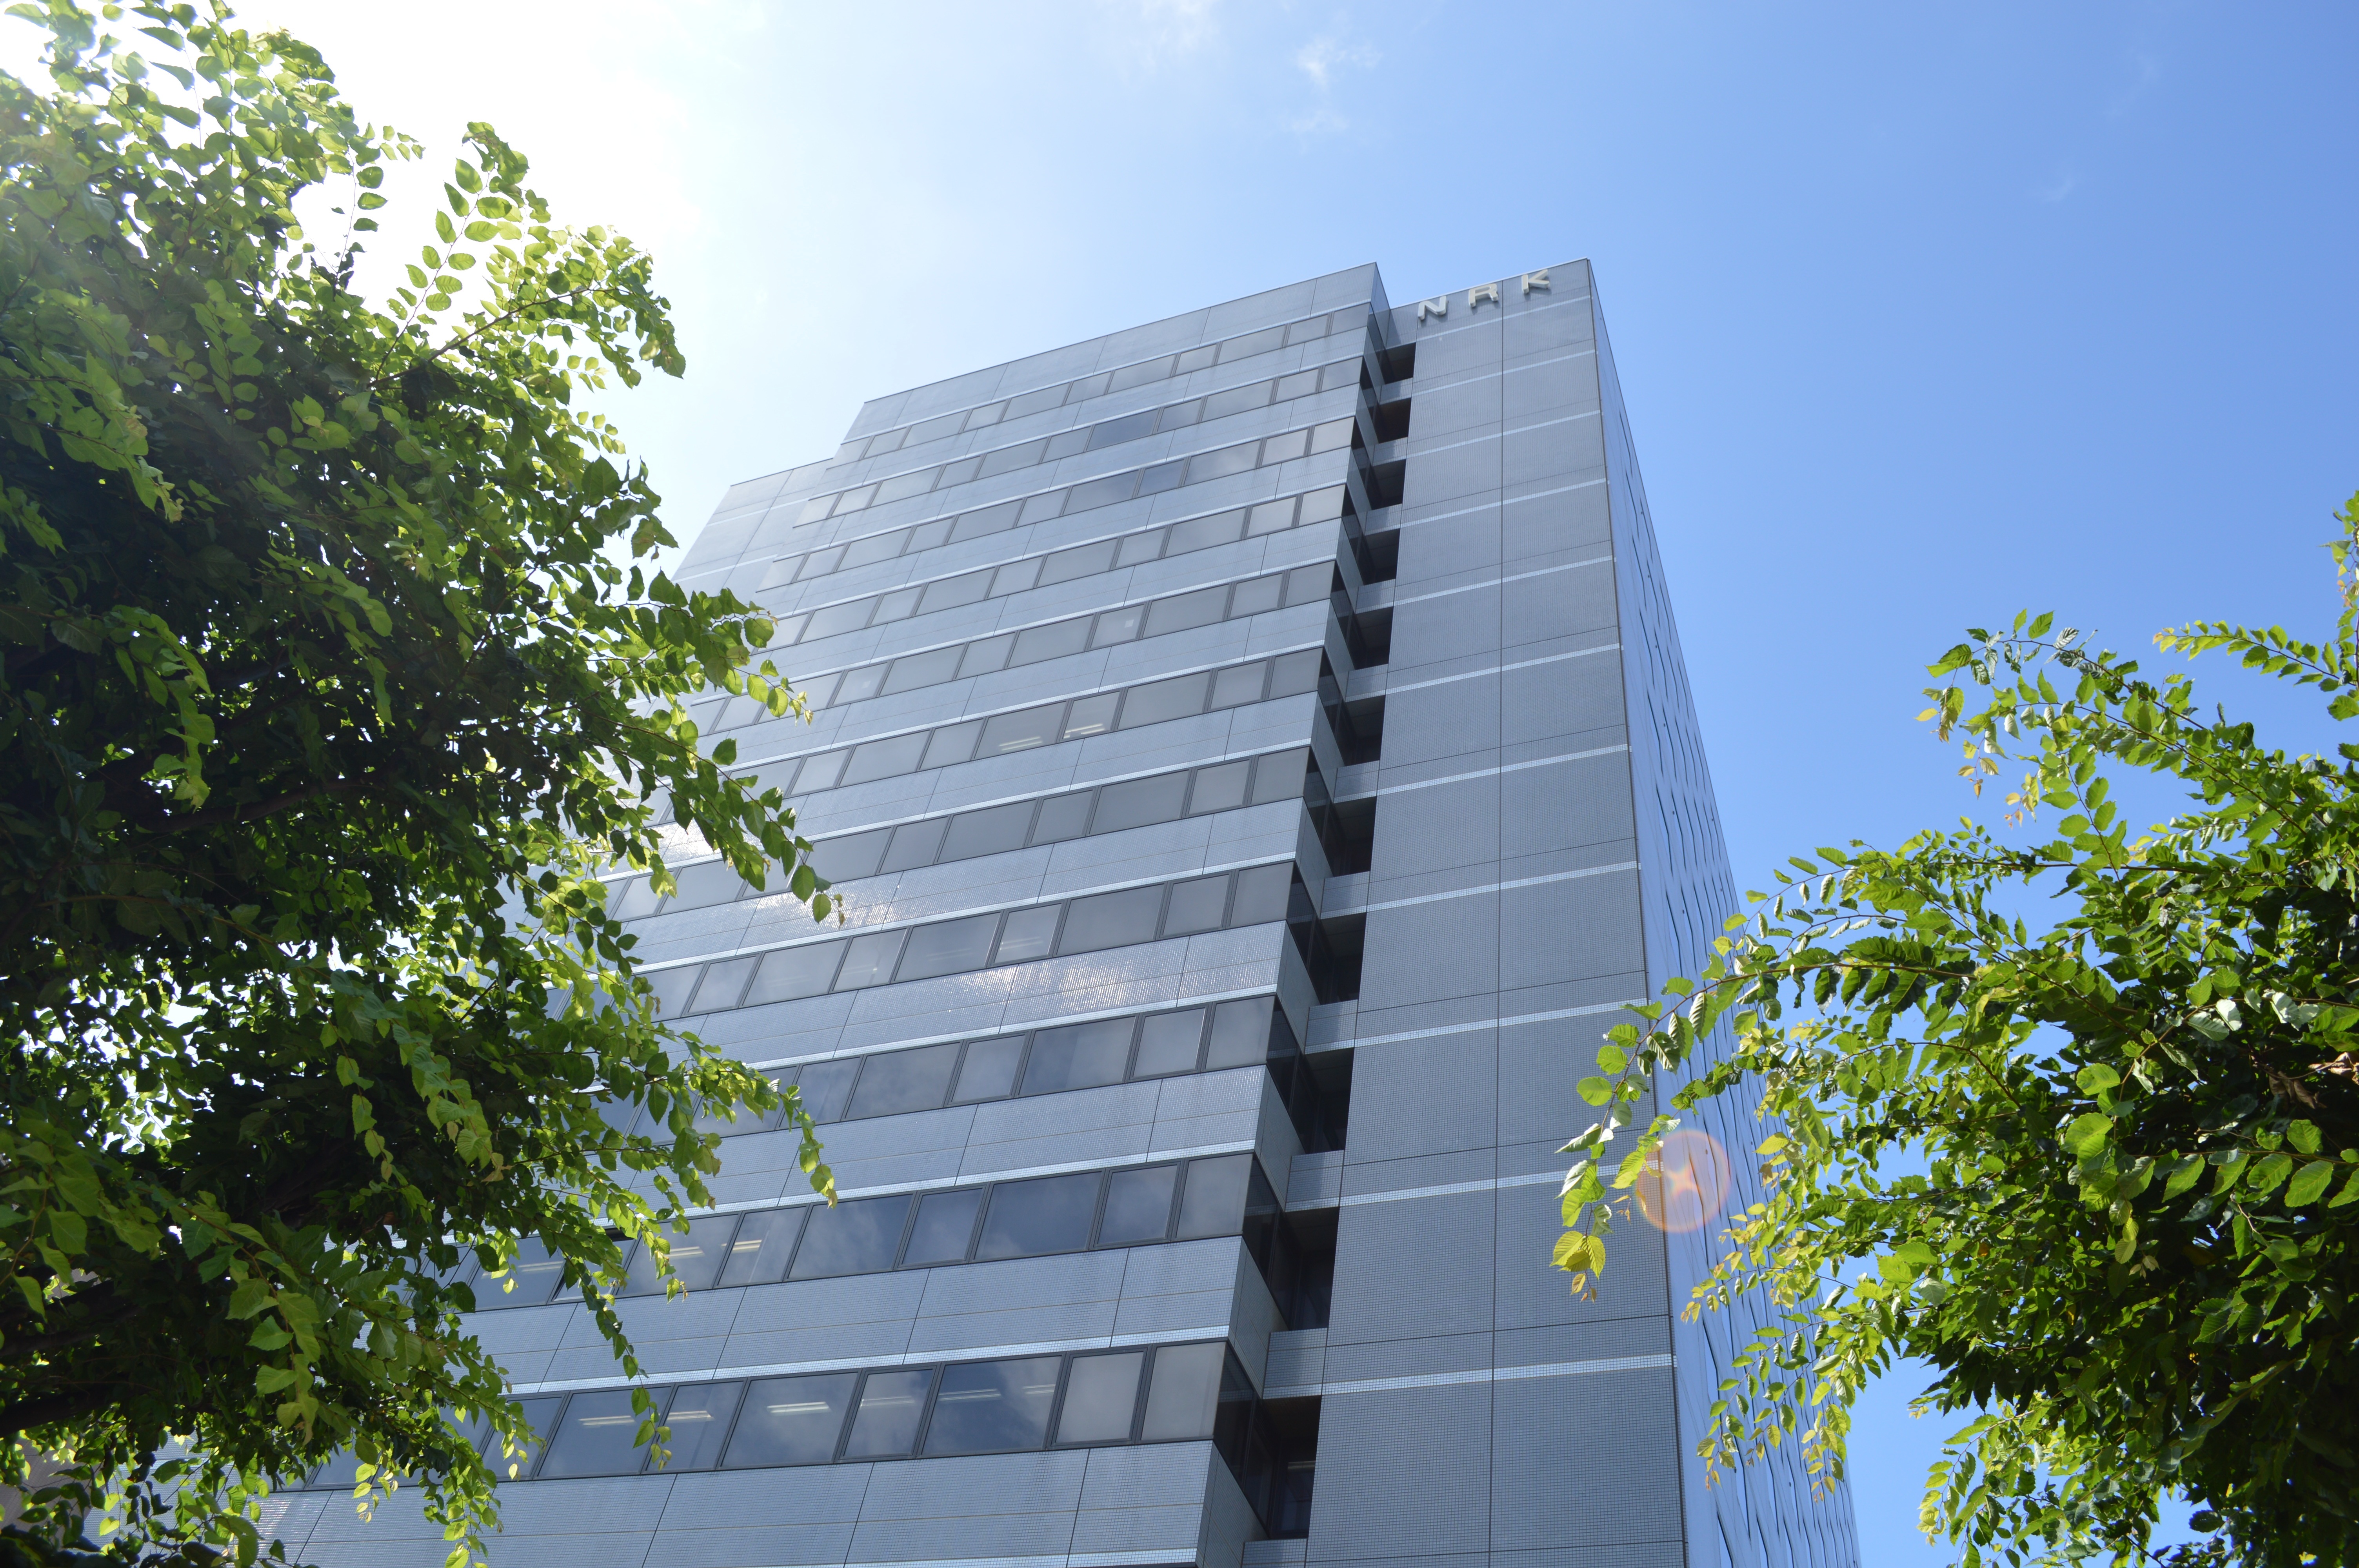
architecture, house, building, home, skyscraper, downtown, tower, facade, television, japan, apartment, tower block, tokyo, headquarters, condominium, nhk, neighbourhood, real estate, sunny day, urban area, residential area